Sarah Josepha Hale

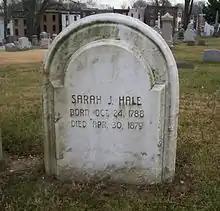
Grave of Sarah Josepha Hale in Laurel Hill Cemetery.

Hale retired from editorial duties in 1877 at the age of 89. The same year, Thomas Edison spoke the opening lines of "Mary's Lamb" as the first speech ever recorded on his newly invented phonograph. Hale died at her home, 1413 Locust Street in Philadelphia, on April 30, 1879. A blue historical marker exists at 922 Spruce St. She is buried in the Laurel Hill Cemetery in Philadelphia, Pennsylvania.